Los Peñasquitos Lagoon

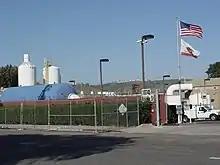
Pump Station 64

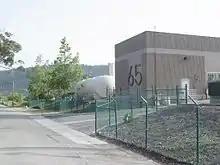
Pump Station 65

Pump Station 65 was rebuilt and relocated in 1996 to sit on the edge of the lagoon next to a now-closed portion of Sorrento Valley Road. Pump Station 65 is a modern building, and pumps an estimated per day south to Pump Station 64. The sewage lines and pumping station located in the lagoon area are slated for retirement. Pump Station 65 is planned to be relocated out of Los Peñasquitos Lagoon along with associated relocation and upgrading of major trunk sewers.